Tanguturi Prakasam

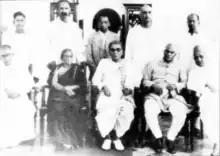
Prakasam as the Premier of Madras Presidency in 1946, sitting alongside cabinet colleagues

Prakasam served as the Revenue Minister in the cabinet of C. Rajagopalachari during the latter's tenure as Premier of the Madras Presidency from 1937 to 1939. In this capacity, he produced a comprehensive report advocating for the abolition of the Zamindari system. Following his success in the 1946 Madras Presidency Legislative Assembly election, he assumed office as Premier of the Madras Presidency. However, he resigned in 1947 due to an internal party rebellion. The Zamindari system was legally abolished in the state in 1948.